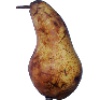
Label: pear_abate